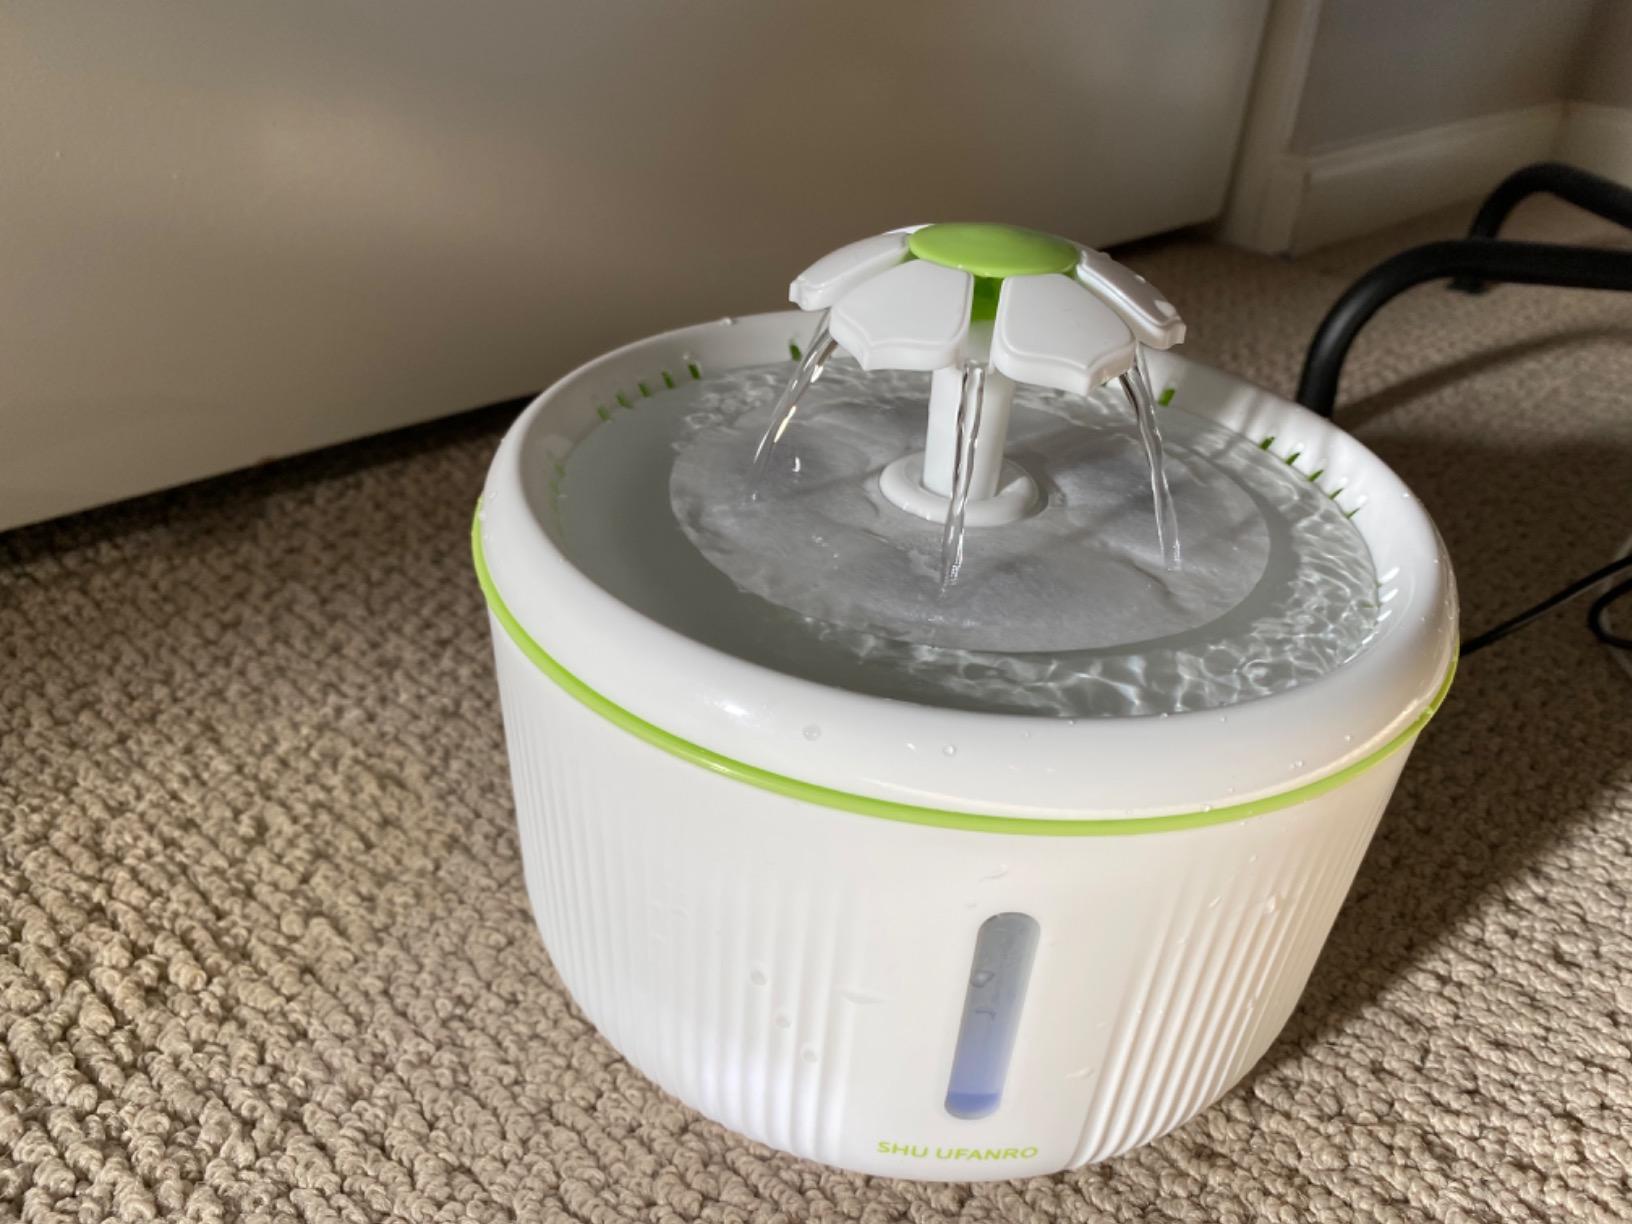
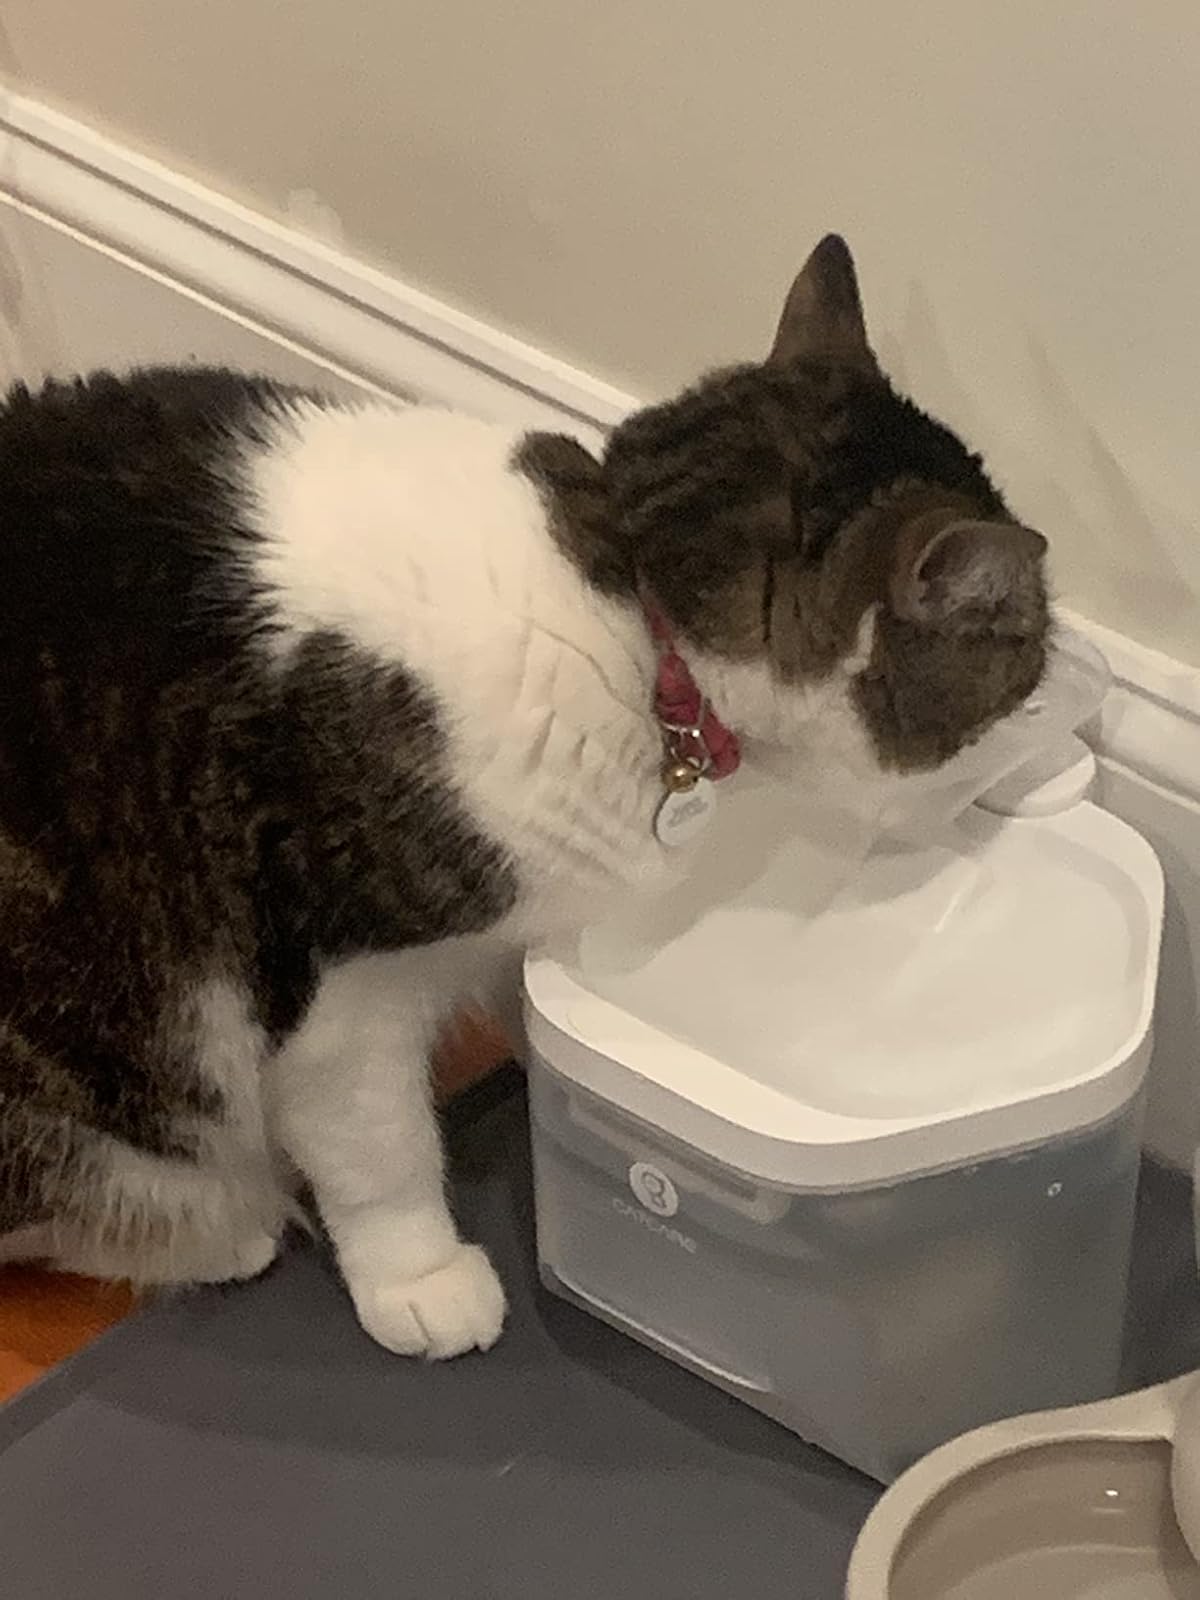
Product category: items_bowl
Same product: no